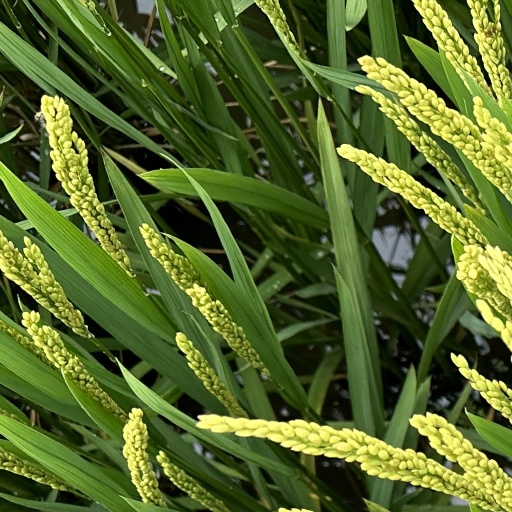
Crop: rice